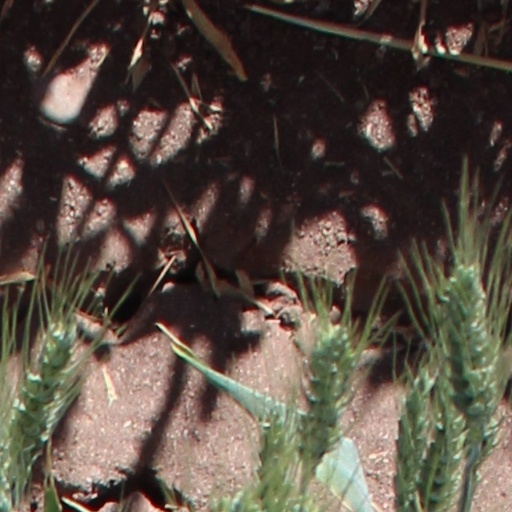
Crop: wheat